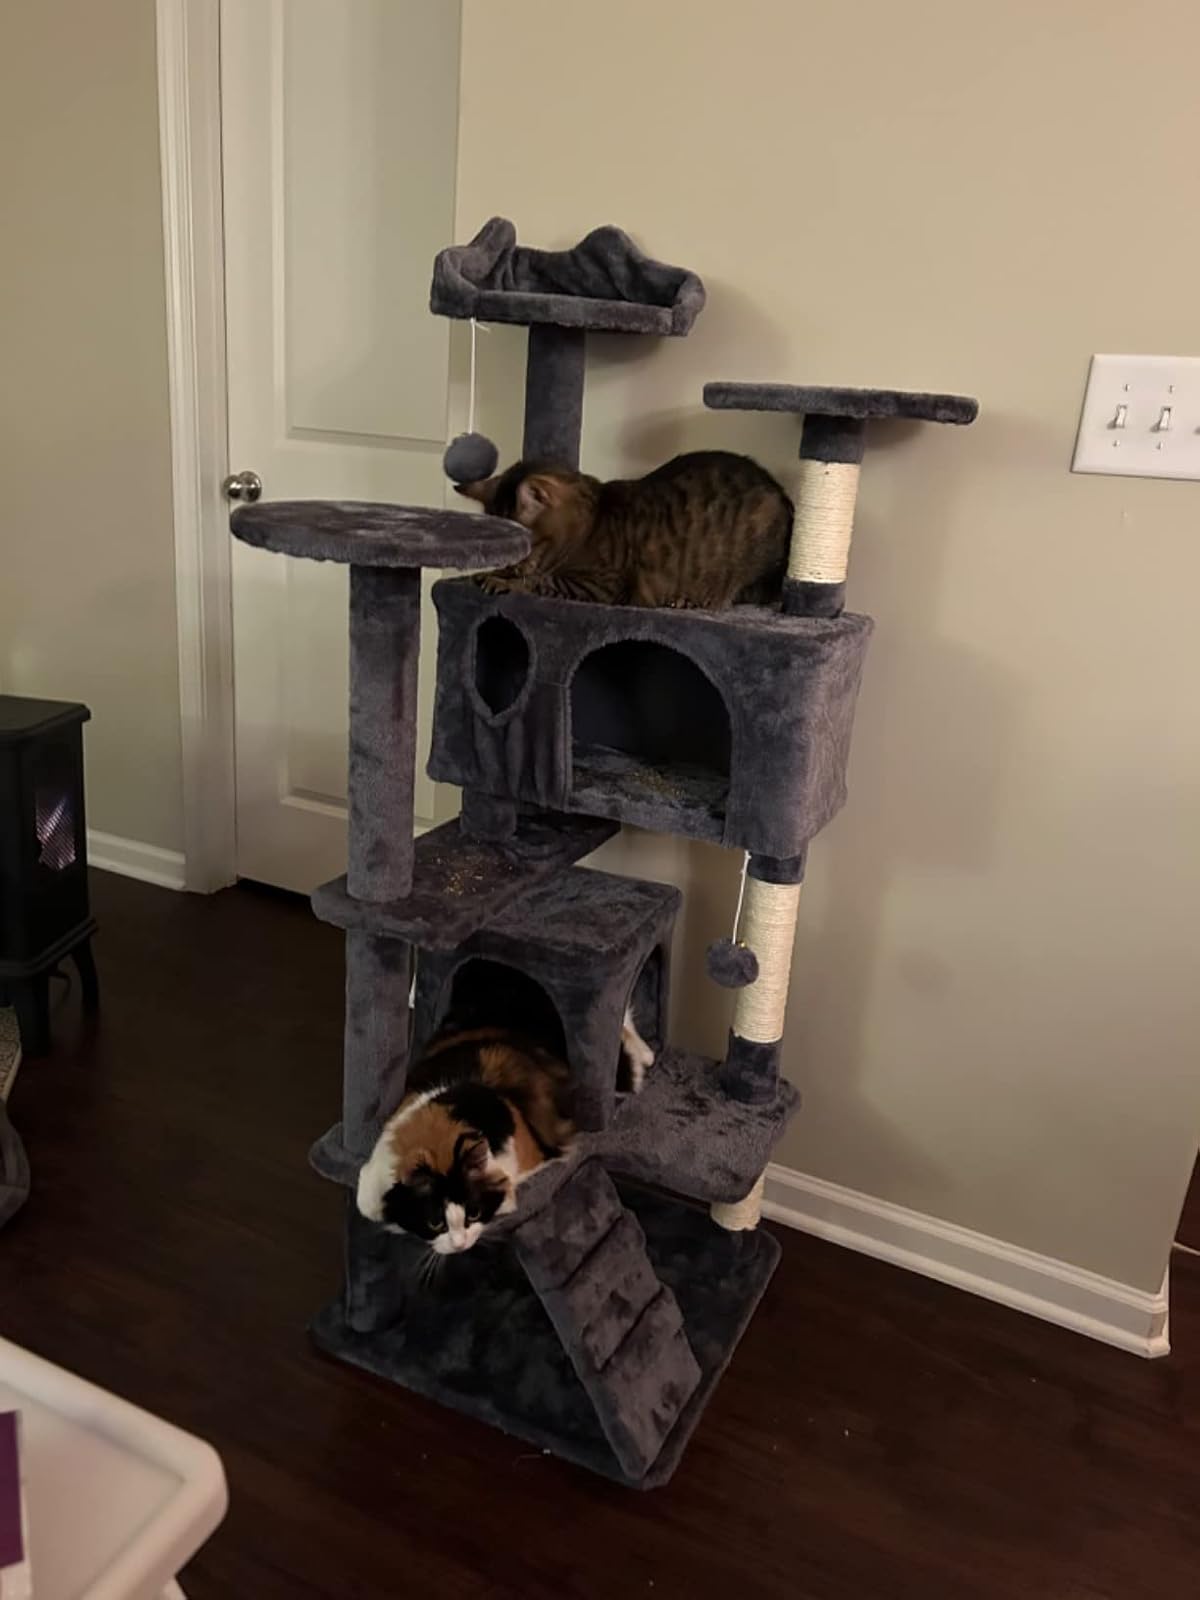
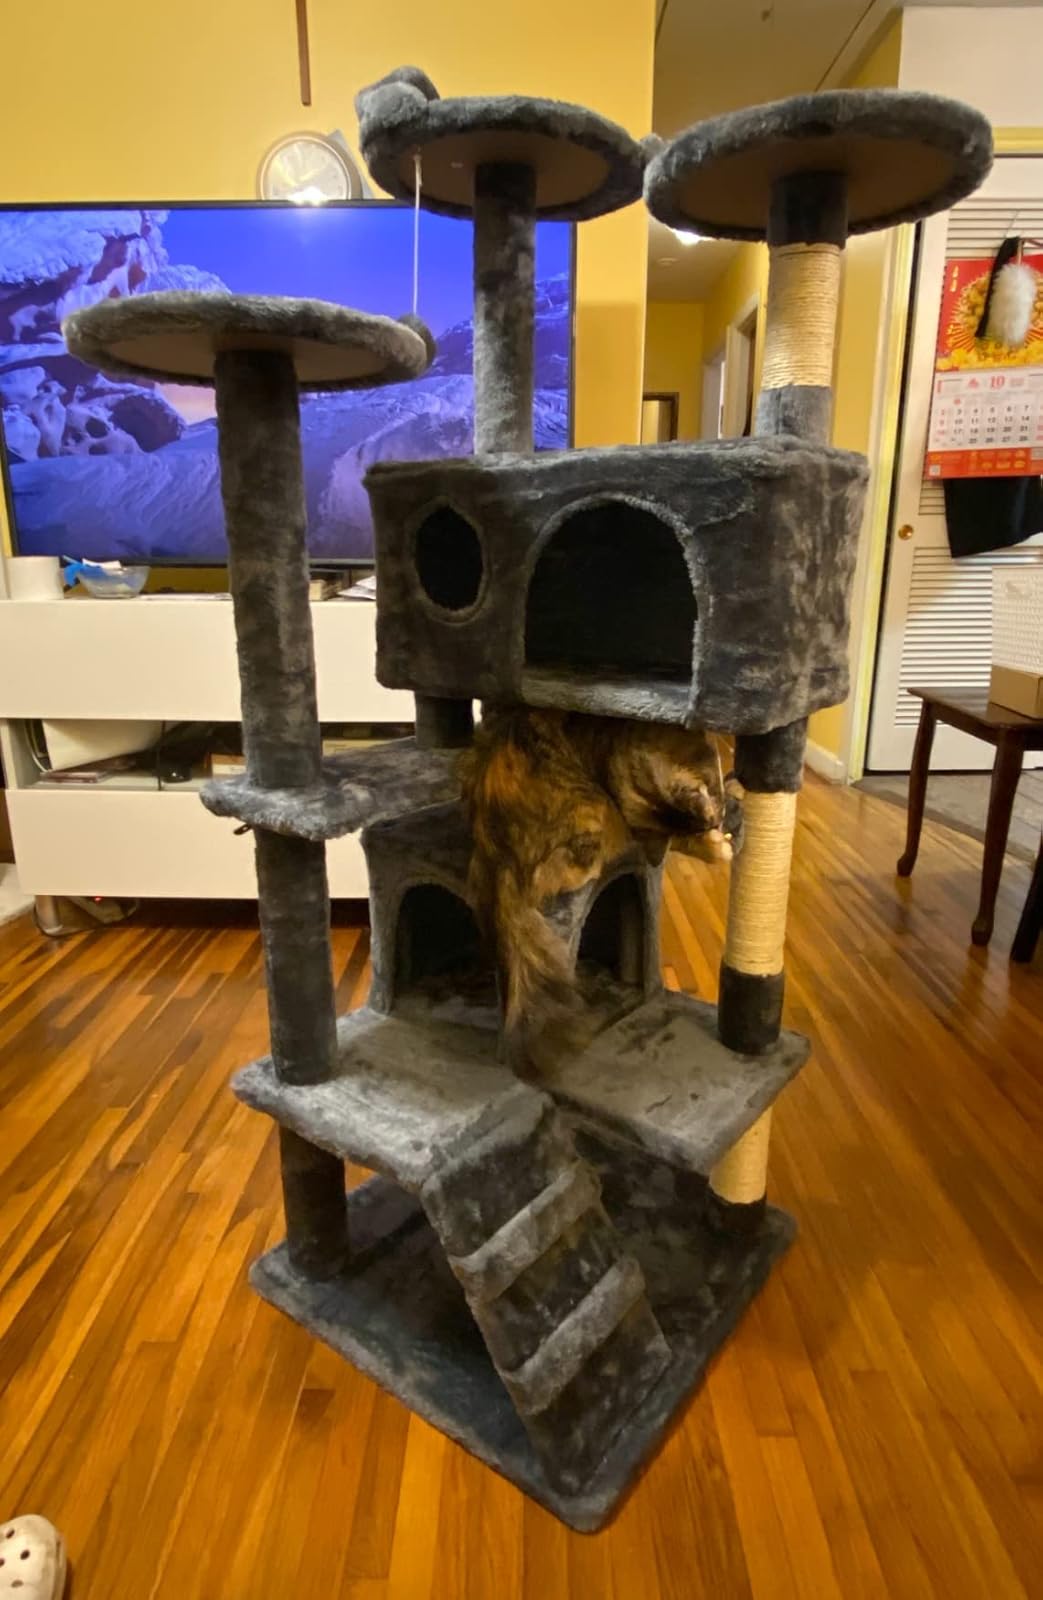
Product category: items_cat tree
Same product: yes